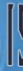
Number: 1